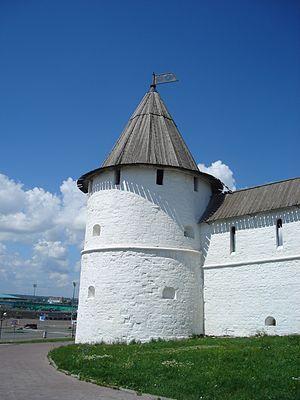
Le kremlin de Kazan est le kremlin historique principal du Tatarstan, dans la ville de Kazan. Il fut construit sous les ordres d'Ivan IV, à l'emplacement des ruines de l'ancien château des khans de Kazan. Il est inscrit sur la liste du patrimoine mondial de l'UNESCO depuis 2000.